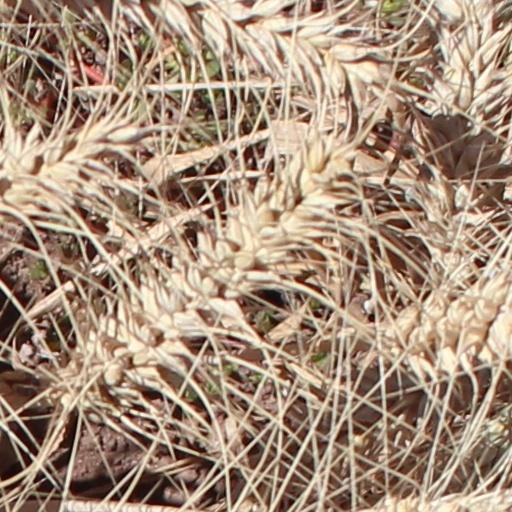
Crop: wheat